George Dealey

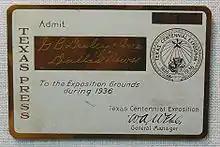
George Dealey's press pass for the Texas Centennial Exposition in 1936

Dealey was born on September 18, 1859, at the home of his parents, George Dealey (1829–1894) and Mary Ann Nellins (1829–1913), on Queen St., Rusholme, Manchester, England. He was the fifth of 10 children.